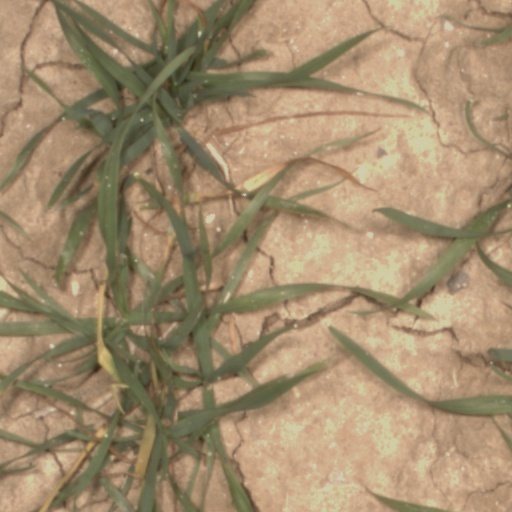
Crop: wheat